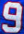
Number: 9